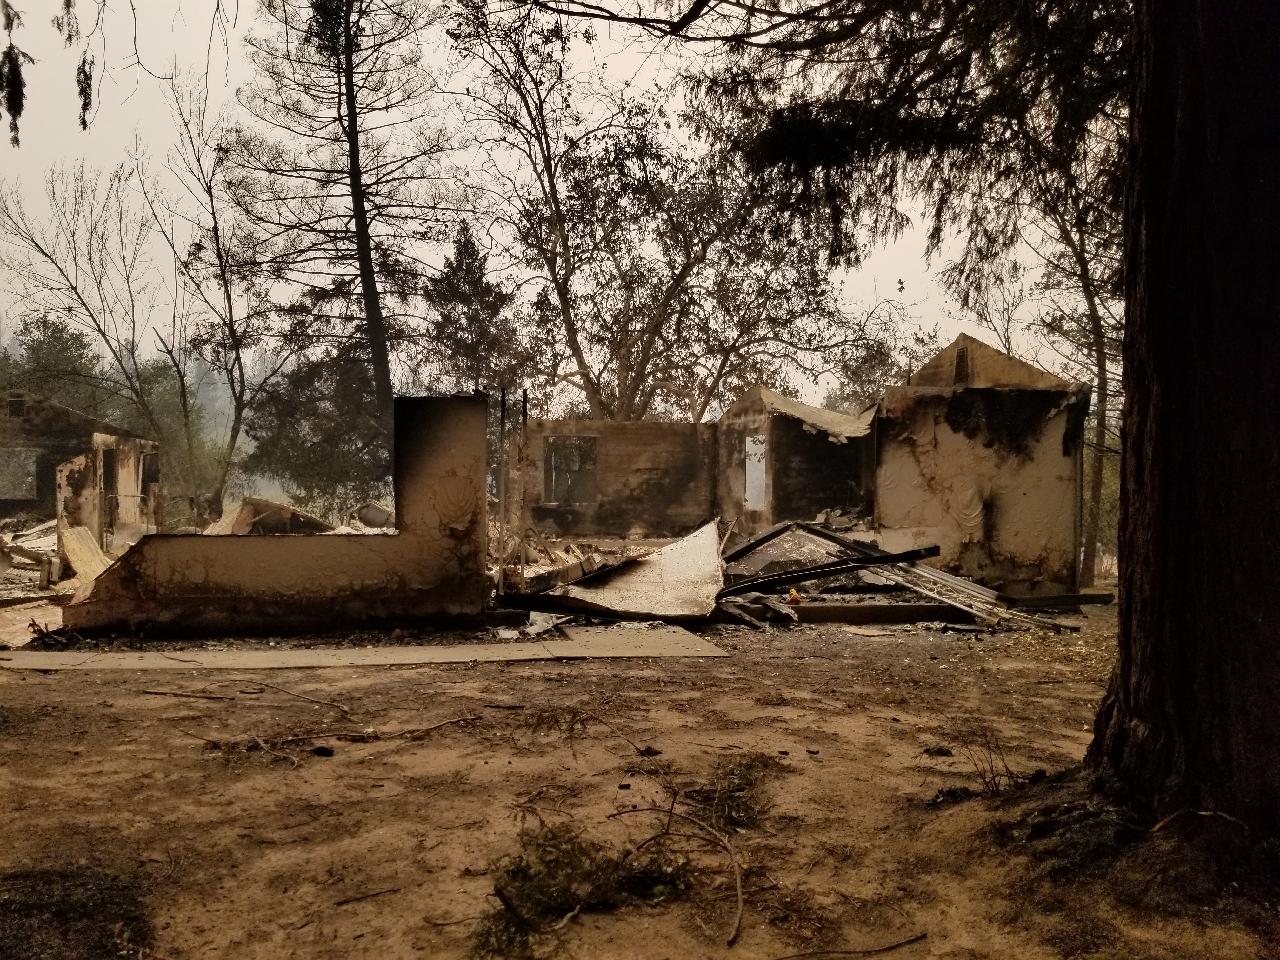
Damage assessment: destroyed